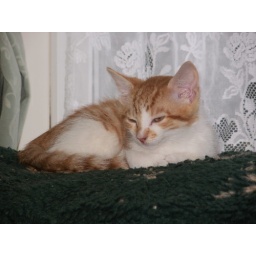
This kitten is one of 7 in a litter born to a cat rescued by the RSPCA in Surrey.